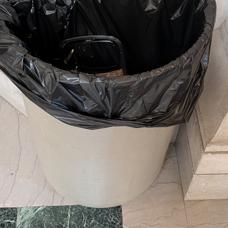
Label: trash